Arthur Wellesley, 1st Duke of Wellington

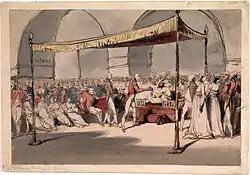
Major-General Wellesley meeting with Nawab Azim-ud-Daula, 1805

As part of the campaign to extend the rule of the British East India Company, the Fourth Anglo-Mysore War broke out in 1798 against the Sultan of Mysore, Tipu Sultan. Arthur's brother Richard ordered that an armed force be sent to capture Seringapatam and defeat Tipu. During the war, rockets were used on several occasions. Wellesley was almost defeated by Tipu's Diwan, Purnaiah, at the Battle of Sultanpet Tope. Quoting Forrest,